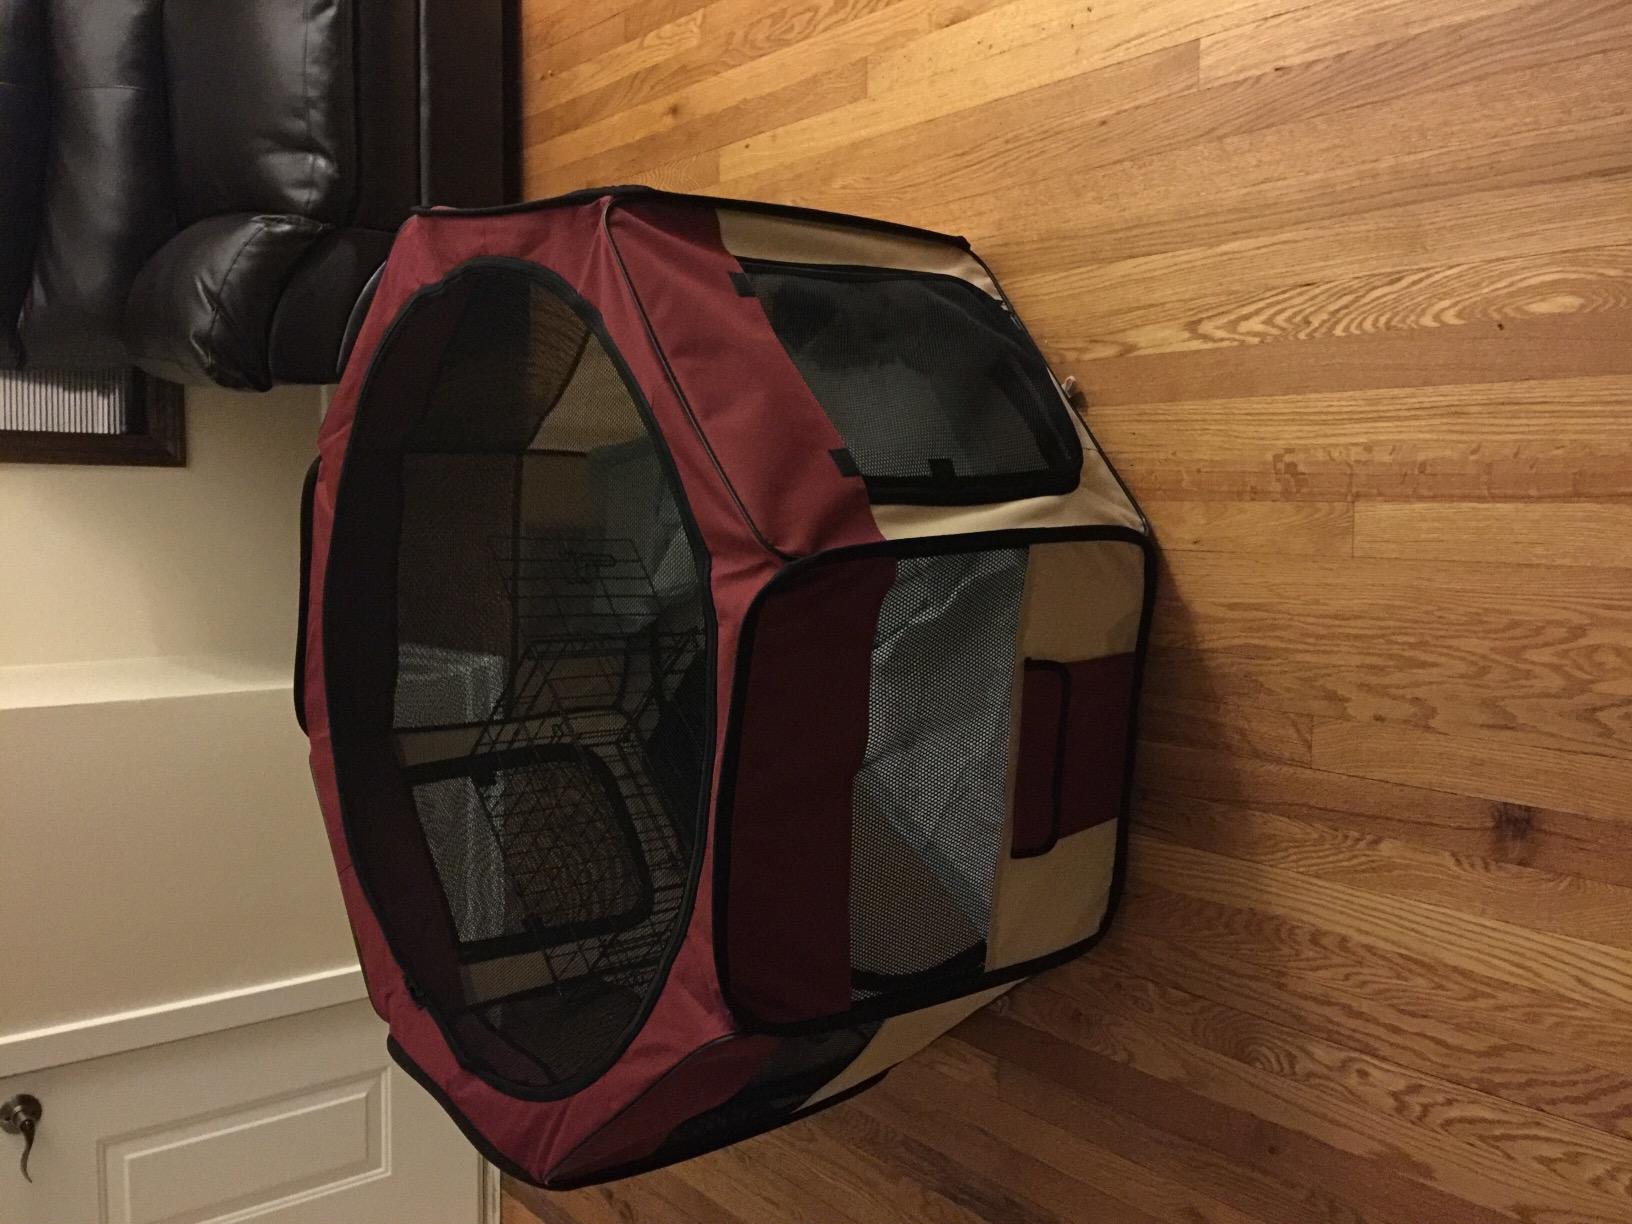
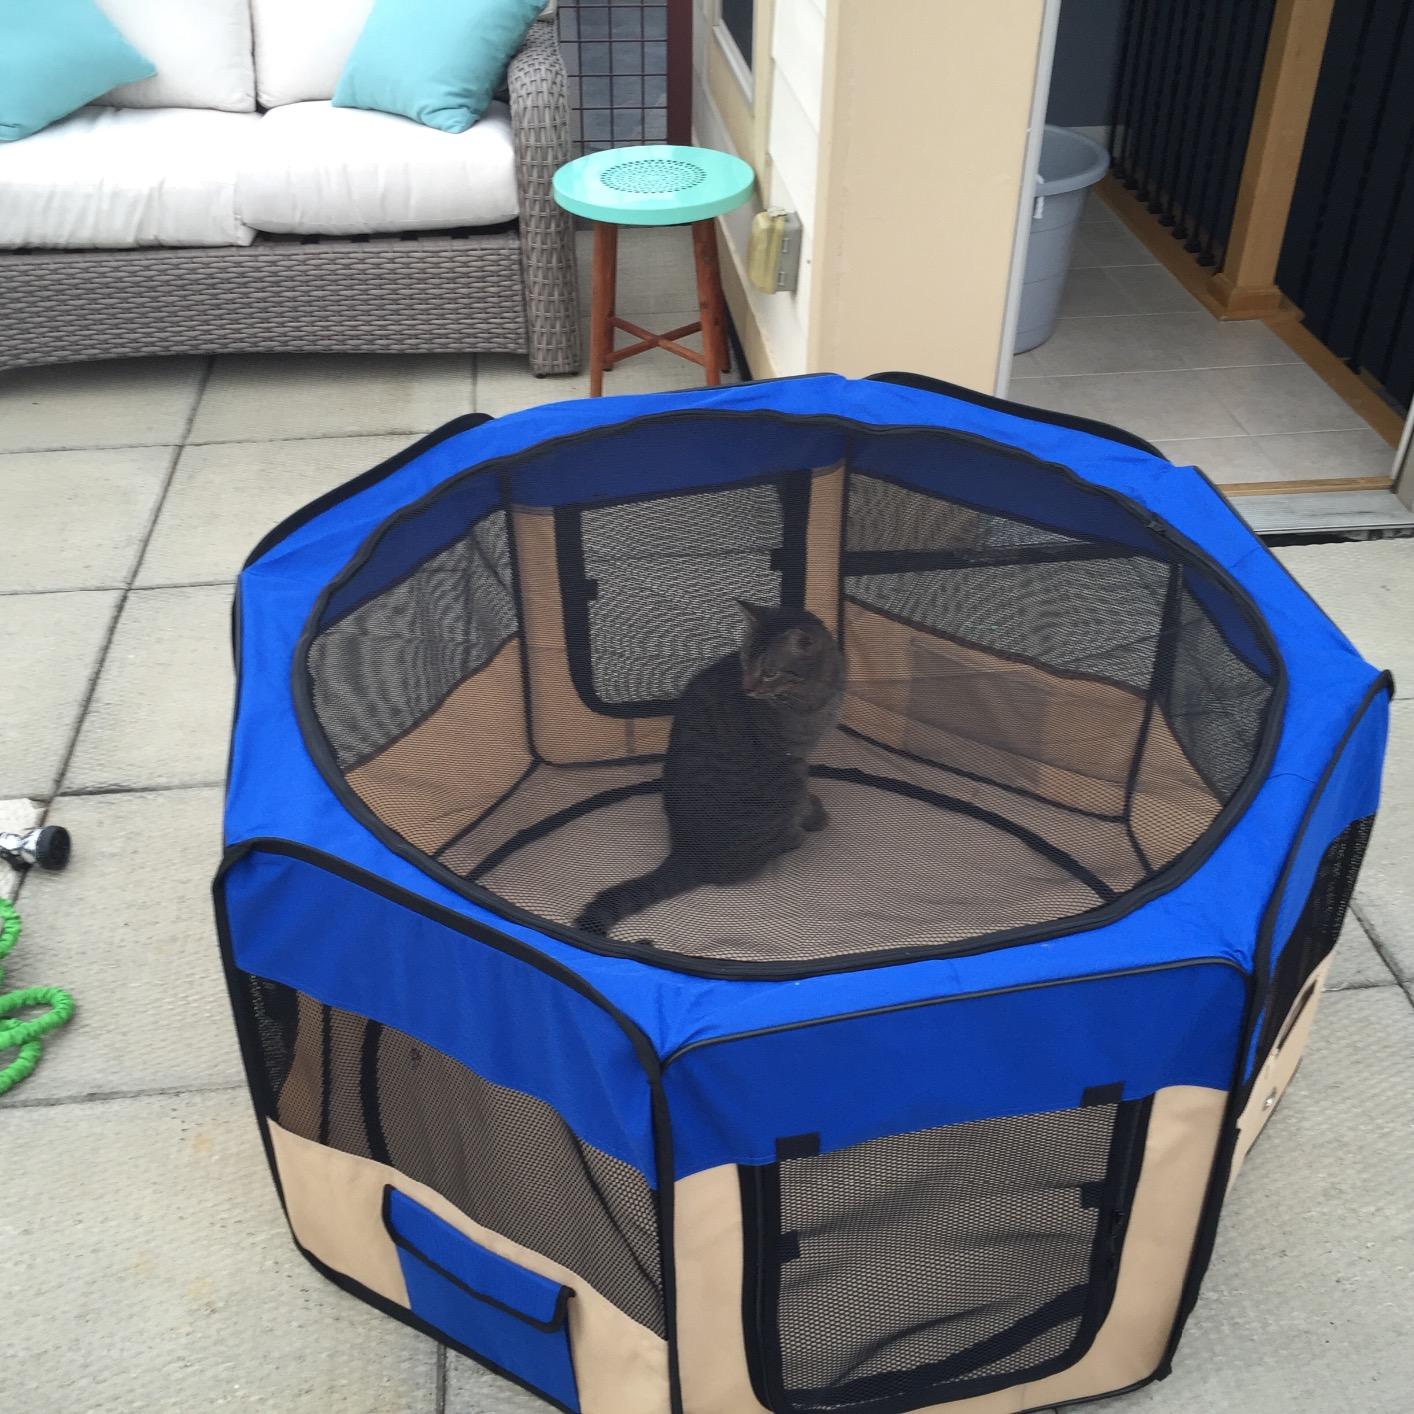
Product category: items_kennel
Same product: no